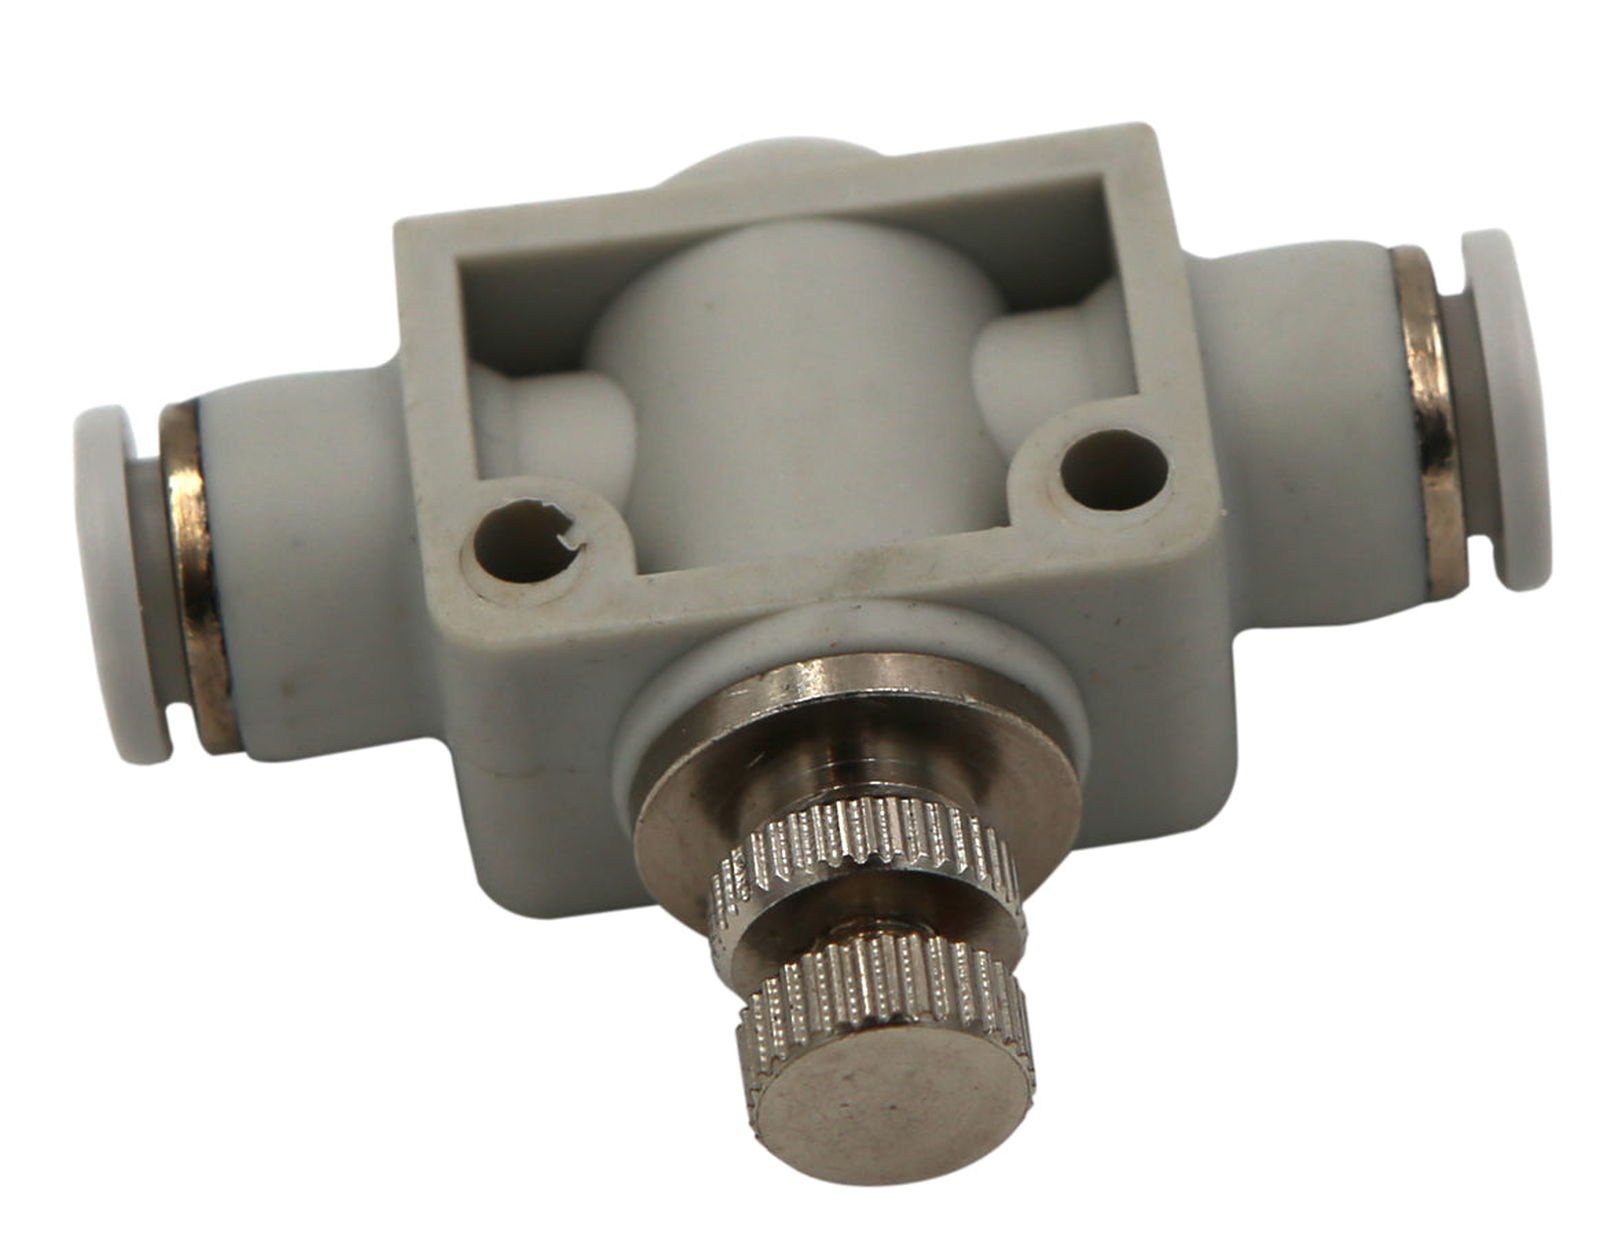
Grainfather Conical Fermenter Pressure Transfer Needle Valve
Brand: Bevie
A replacement needle valve with 8mm push fit connections for use with the Grainfather Conical Fermenter Pressure Transfer Kit.
Category: Arts & Entertainment > Hobbies & Creative Arts > Homebrewing & Winemaking Supplies > Beer Brewing Grains & Malts > Adjunct Grain